BBC Four idents

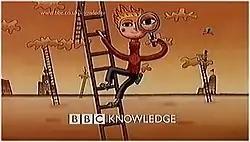
A ladders of learning ident

BBC Knowledge was launched on 1 June 1999 with the intent of creating a multimedia learning channel. The idea was that computers, interactive TV via the Red Button and television could come together to make a new, factual, learning channel for children and adults alike. The launch identity consisted of cartoon characters climbing 'ladders of learning' between clouds against an orange background. All the idents featured the station logo, which followed the BBC style design of the time by having the station name follow the BBC logo in upper case. This white logo would appear at the end of ident.